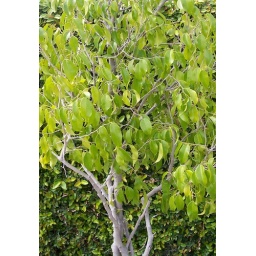
Our ficus tree that was in an office and now enjoys the garden.